Santi Faustino e Giovita, Brescia

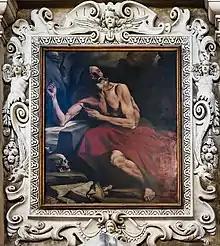
Painting of Penitent Saint Jerome by Andrea Terzi.

In 1622 the rib vaults of the aisles were put in place, and as soon as they were finished, the great vault of the nave was built. Everything seems to be finished in early 1623. In the same year the new sepulchral ark sculpted by Giovanni Antonio Carra was also installed, finding its place in the center of the chancel. A few months later, the bodies of the two saints were finally moved there during a solemn ceremony. Decorations then began to be discussed: on September 5, 1625 a contract was signed with the painters Antonio Gandino and his son Bernardino, who two months later began the drafting of the work in the large panel in the nave. Similarly, in 1626 the painter Tommaso Sandrino began frescoing the rest of the covers starting with the last vault of the right aisle: all work was finished by 1629. In 1630 the tragic "Manzonian plague" occurred, which considerably slowed down the works for at least a decade. Documents mention building works inside the church again only in 1639, when the new ornamentation for the altar of the Blessed Sacrament was commissioned, designed by Agostino Avanzo and made by Giovanni Antonio Carra's sons: Giovanni and Carlo. The affair dragged on quite a bit and the altar could only be finished at the end of the century. In 1643, work began on the rebuilding of the chapel of St. Honorius, at the head of the right aisle, supported financially by the powerful Calini family, which had acquired the sepulchral area in front of it with the commitment to renovate the chapel's furnishings and architecture. Antonio Comino again took care of the matter, but it was to be his last work: the architect died the following year. On the other hand, the construction of the altar of St. Benedict, the third on the left, by Giovanni Carra began in 1649. At the end of the century, the altar of the Nativity was also put in place at the hands of Santo Calegari the Elder: when the work was completed, the canvas by Lattanzio Gambara, made almost a century and a half earlier, was mounted inside it.